Janet Karim

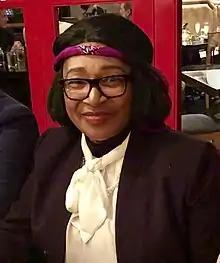
Janet Karim in 2019

Janet Zeenat Karim (born 1954) is a Malawian journalist and diplomat. The founder of the publications "Woman Now" and the "Independent", Karim is one of only a handful of well-known female writers in the country. She served in the Permanent Mission of Malawi to the United Nations from 2007 to 2014.